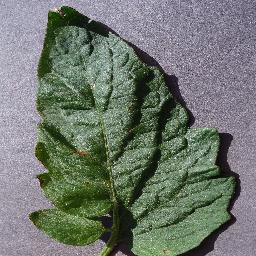
Label: Tomato___Target_Spot